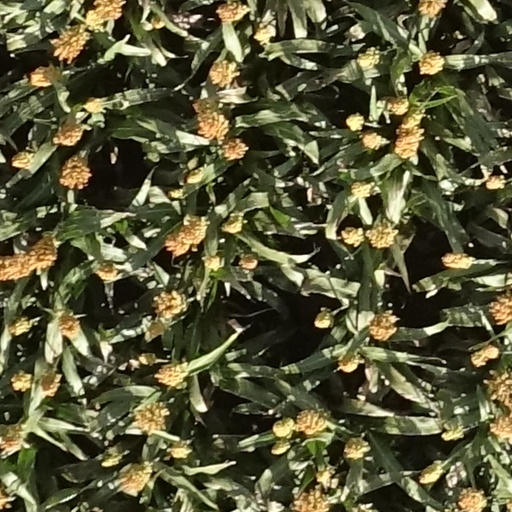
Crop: sorghum